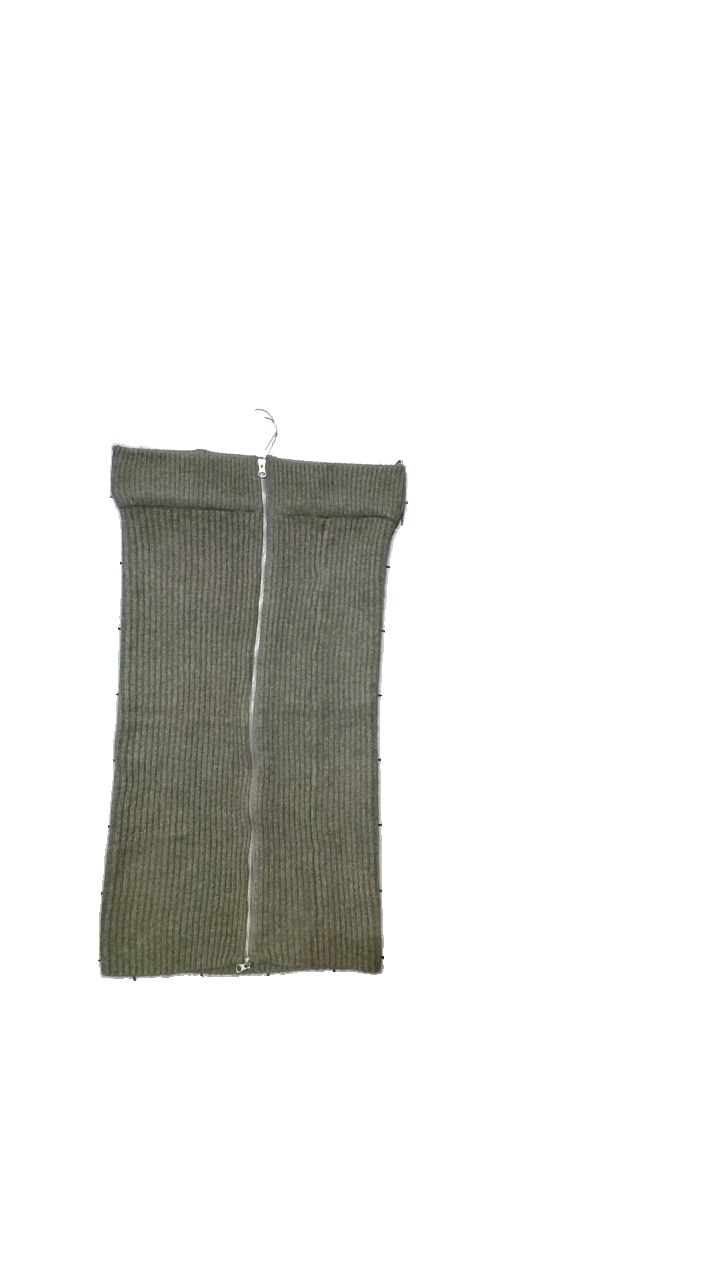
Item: Skirt (Ladies)
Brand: Samsa
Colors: Beige
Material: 71% acrylic, 26% polyester, 3% spandex
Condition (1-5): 4
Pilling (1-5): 4
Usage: Reuse
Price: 50-100